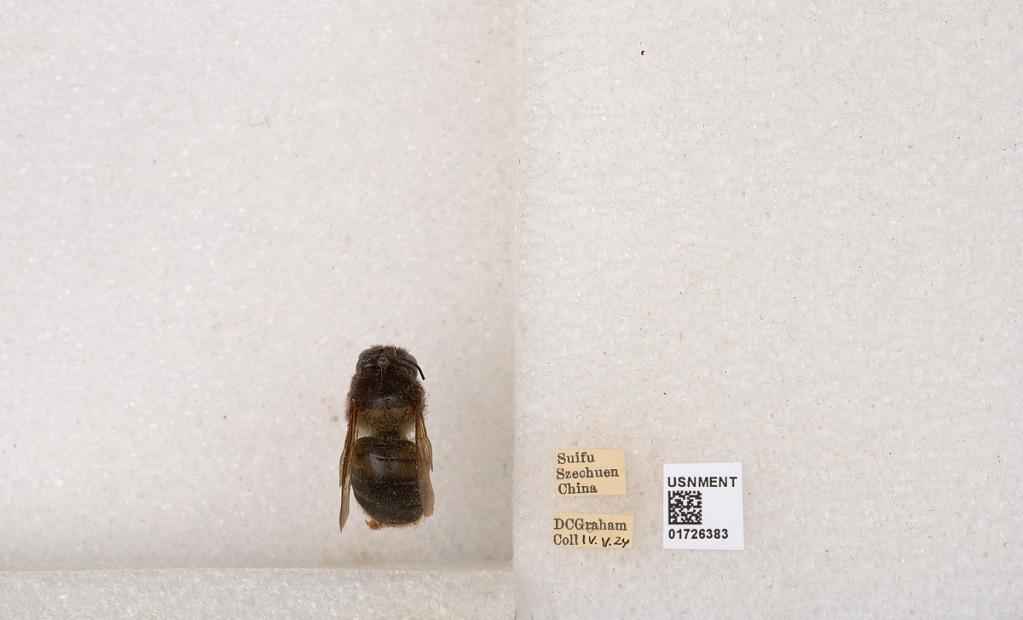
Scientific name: Xylocopa (Mesotrichia) latipes (Drury)
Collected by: D. Graham
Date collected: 1924-5-4
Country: China
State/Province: Sichuan
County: Ybin Shi
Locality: Suifu